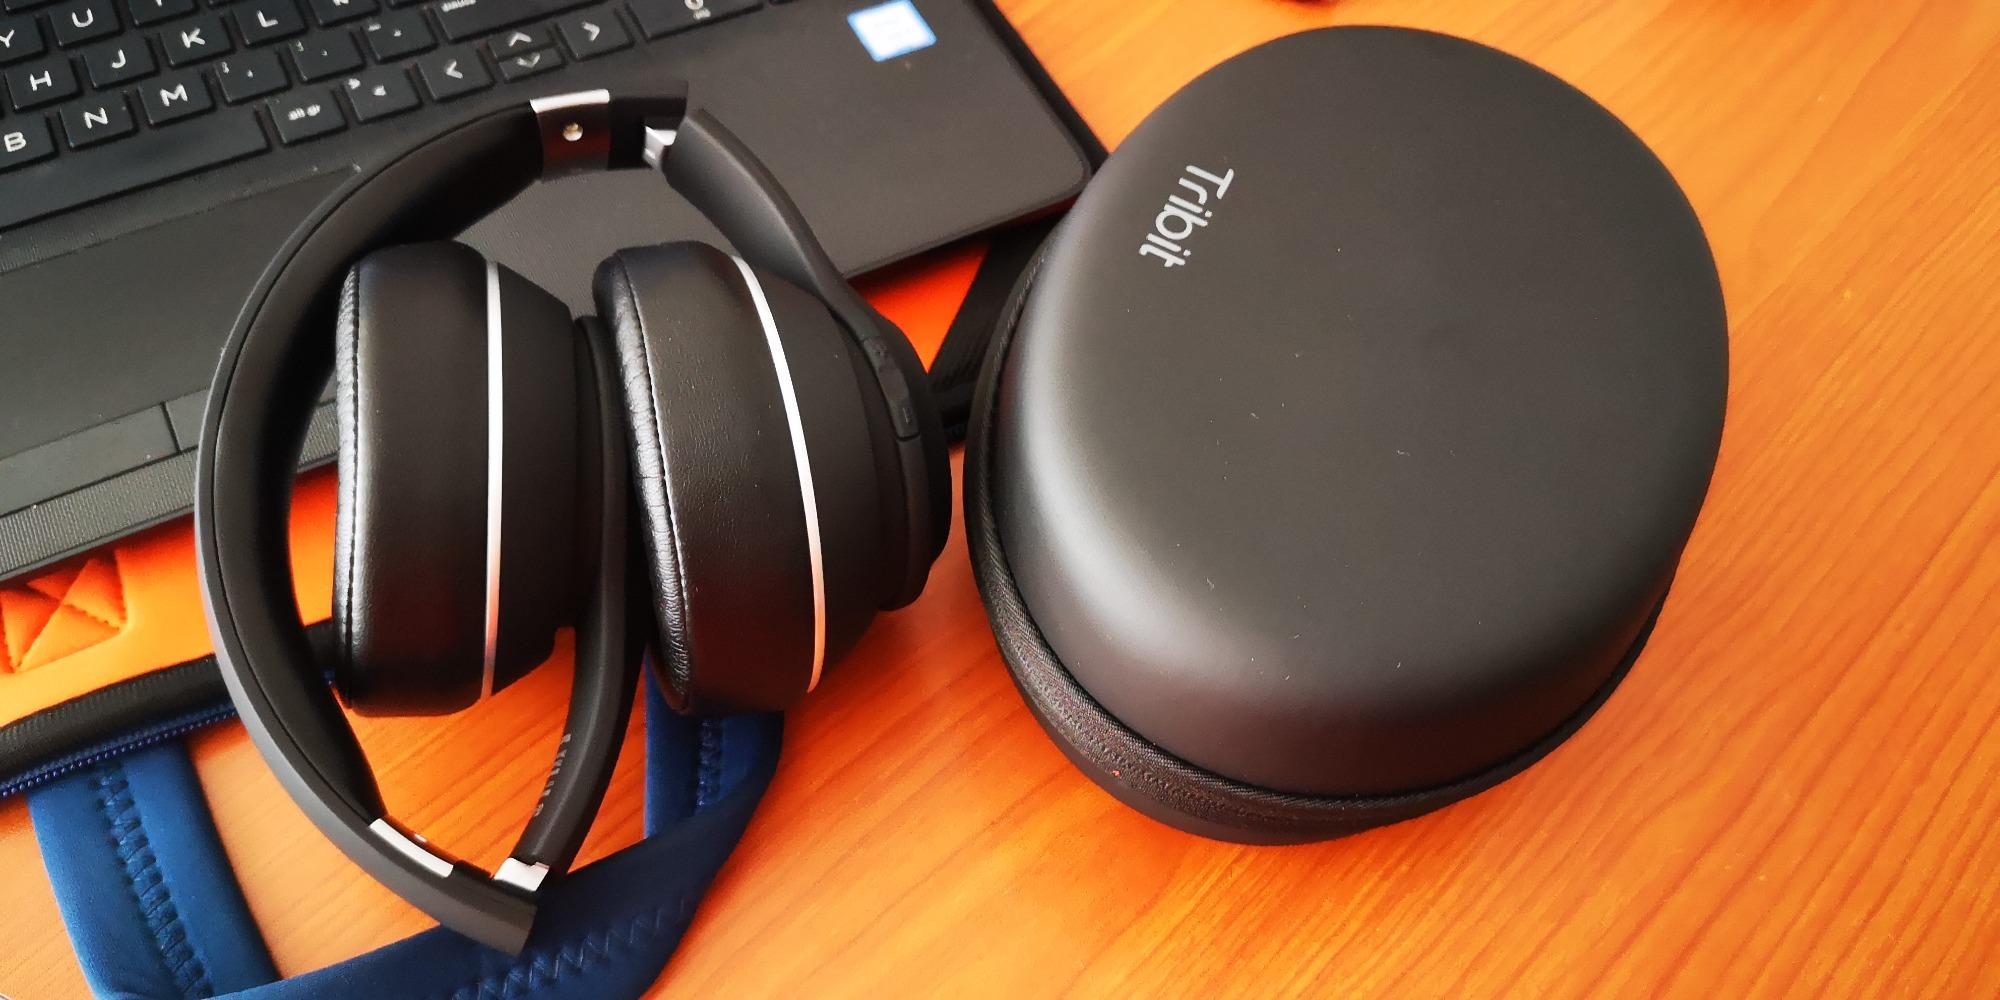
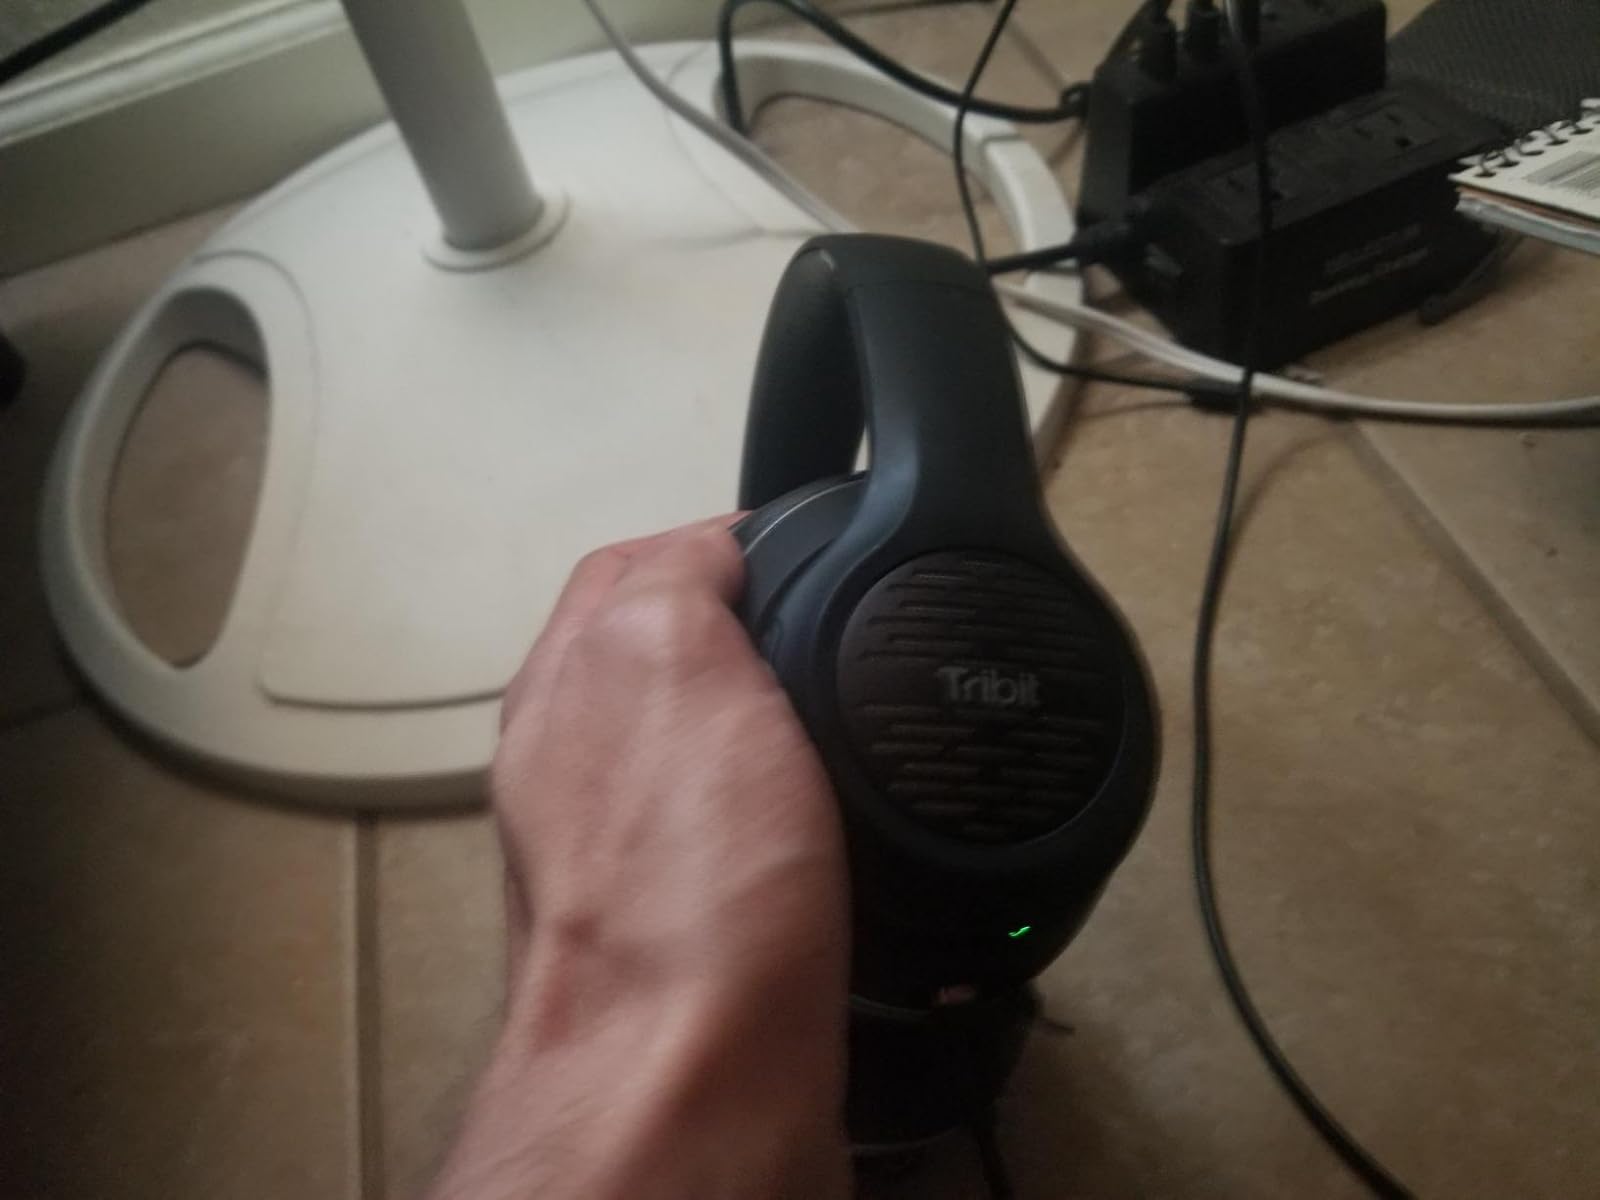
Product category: headphones
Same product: yes